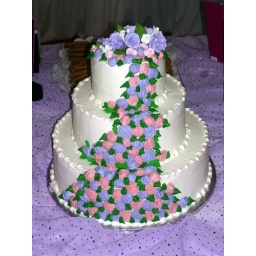
The cake was the centerpiece on the table that was the centerpiece in the foyer.